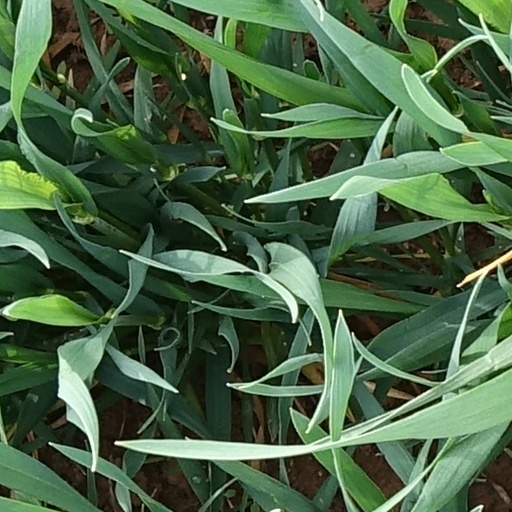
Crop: wheat